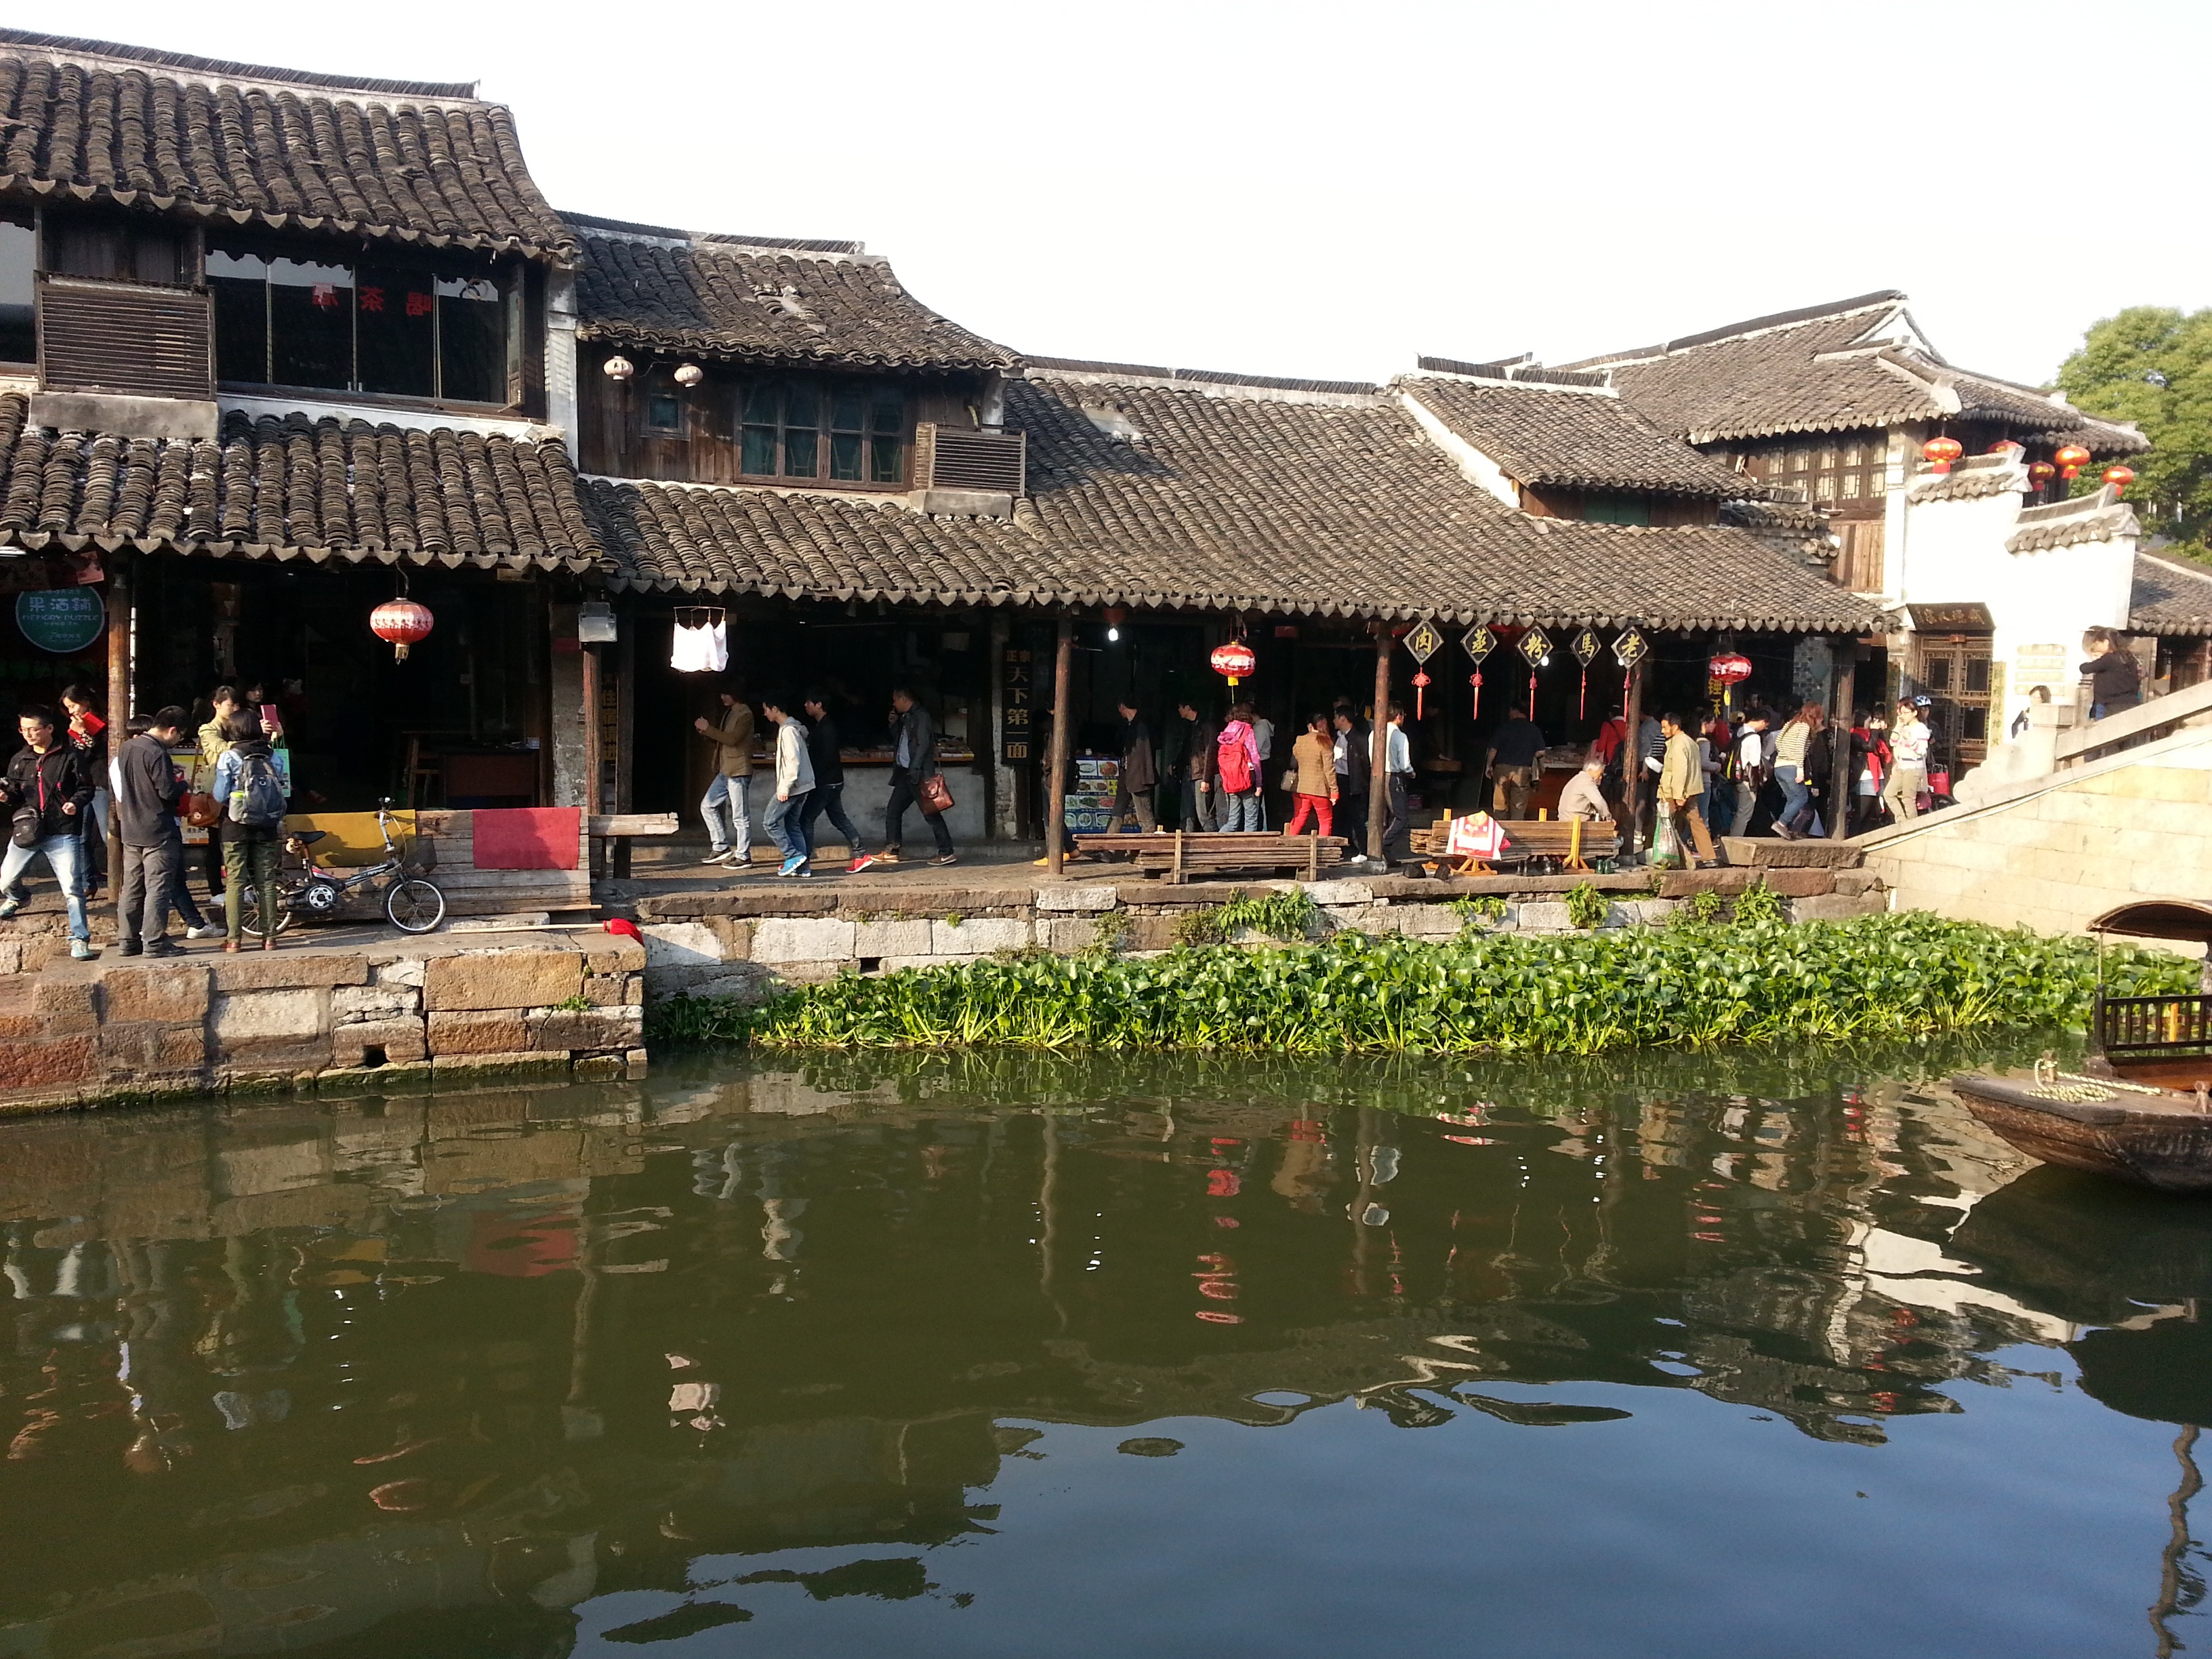
water, people, house, town, palace, river, village, rural, chinese, tourism, shops, still, china, hyacinth